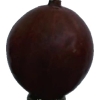
Label: gooseberry